Answer in natural language. Considering the relative positions, where is Doorway (highlighted by a blue box) with respect to light blue colour dresser birkeland (highlighted by a red box)? Choose between the following options: below or above
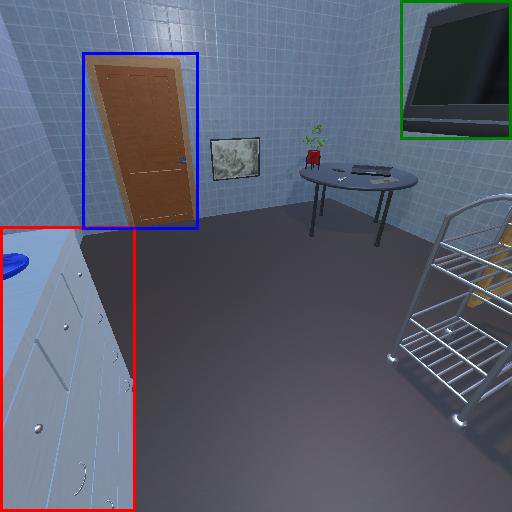
<answer>above</answer>